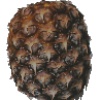
Label: pineapple